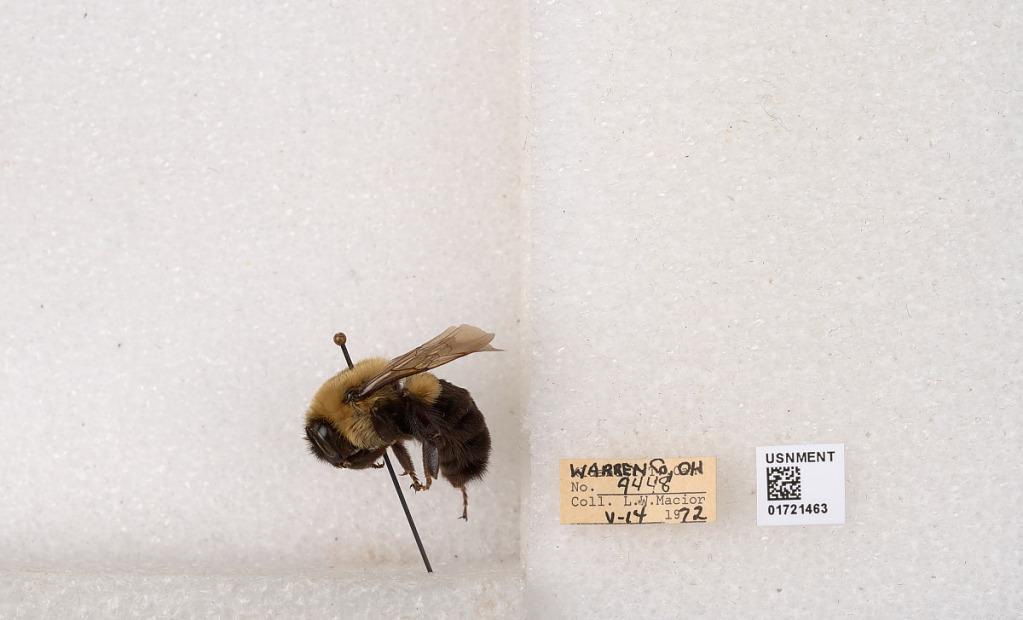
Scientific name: Bombus impatiens Cresson
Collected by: L. Macior
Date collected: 1972-5-14
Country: United States
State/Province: Ohio
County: Warren
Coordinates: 39.4276, -84.1668